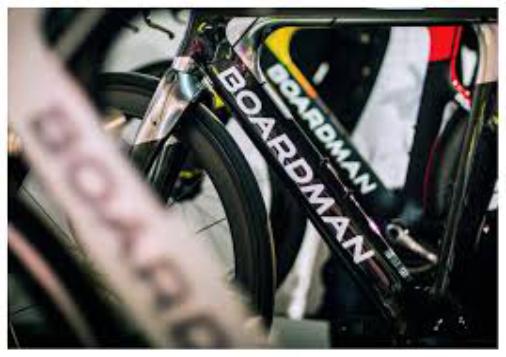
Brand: boardman bikes
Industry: Transportation